Olaf Geirstad-Alf

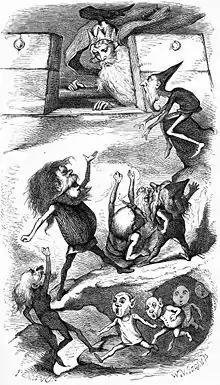
St. Olaf and elves; 1871 illustration by W. J. Wiegand of a story based on the Danish ballad "Hellig-Olavs Væddefart" (DgF 50)

Olaf was worshipped after his death as an "elf", and was called the "Geirstad-alf" (the "elf of Geirstad"). The account of this is recorded in the "Þáttr Ólafs Geirstaða Alfs" in the Flateyjarbók version of "Óláfs saga helga", and continues with a fantastical story of how he became a "draugr" haunting his own barrow (""), but ordered it to be destroyed so he could be reborn as St. Olaf.